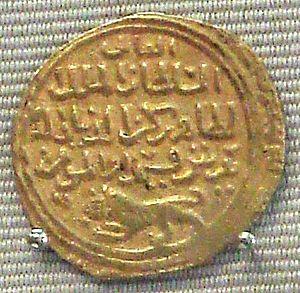
Le bassin dit Baptistère de Saint Louis est un objet d'art islamique, en laiton martelé, orné d'un décor incrusté d'argent, d'or, et de pâte noire. Il a été produit dans la zone syro-égyptienne, sous la dynastie des Mamelouk par le dinandier Muhammad ibn al-Zayn. Il s'agit sans doute d'un des objets islamiques les plus célèbres et les plus énigmatiques au monde, actuellement conservé au département des Arts de l'Islam du musée du Louvre sous le numéro d'inventaire LP 16. Malgré son nom usuel, il n'a aucun lien avec le roi de France Louis IX, connu sous le nom de Saint Louis.